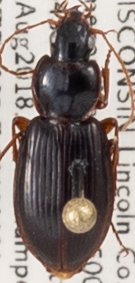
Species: Synuchus impunctatus
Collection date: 2018-08-21
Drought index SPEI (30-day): -0.864
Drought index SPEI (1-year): -0.46
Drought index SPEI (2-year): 1.186